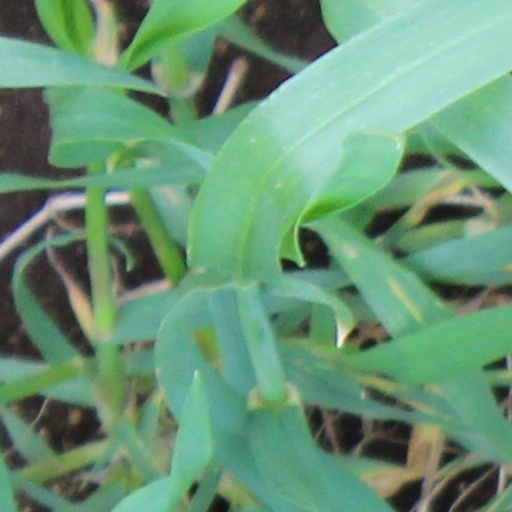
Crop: wheat